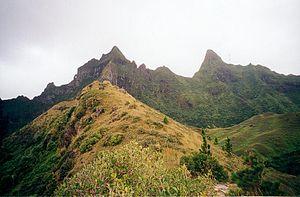
Les monts Tautautu à gauche et Pukumaru à droite, Rapa, archipel des Australes, Polynésie française Português: Os montes Tautautu à esquerda e Pukumaru à direita, em Rapa Iti, no Arquipélago das Austrais - Polinésia Francesa
Rapa est une île située dans l’archipel des Australes en Polynésie française. Peuplée de 512 habitants, Rapa est l'une des îles les plus isolées du Pacifique.